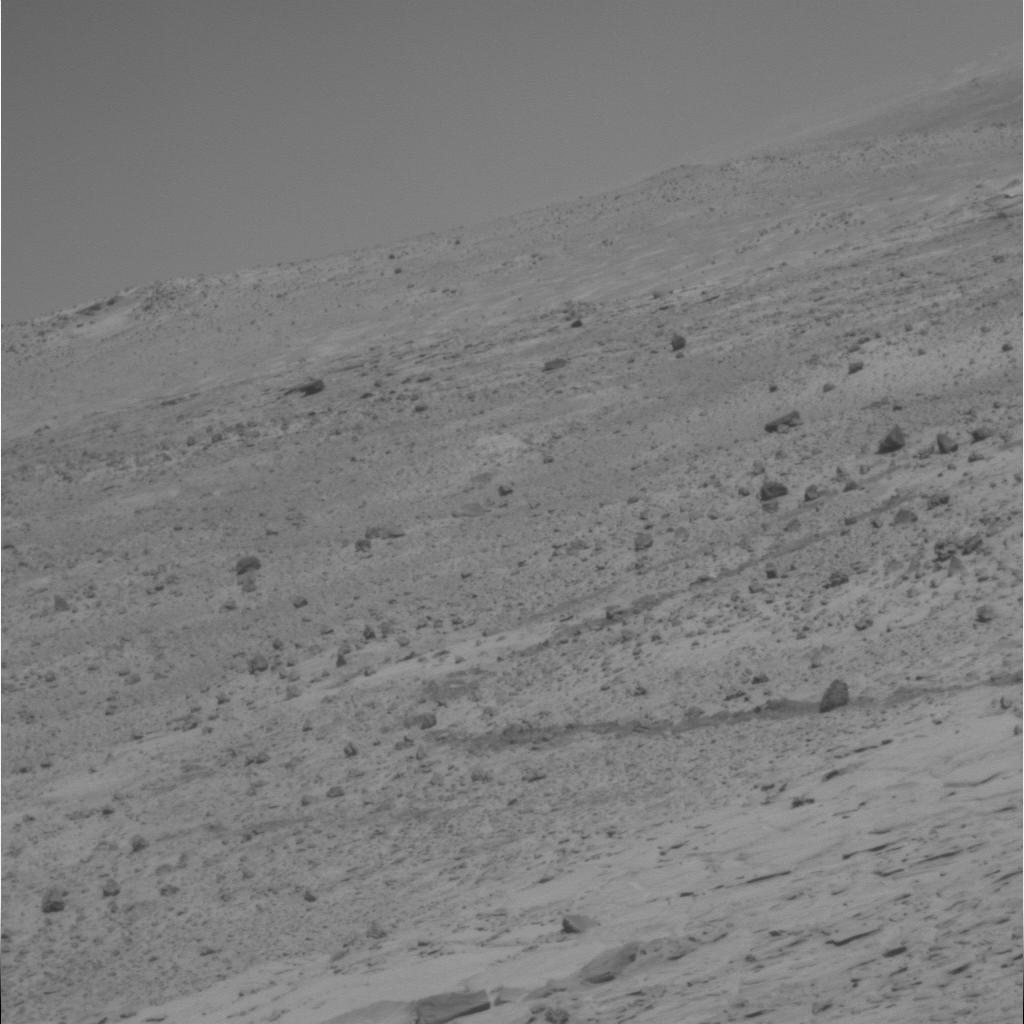
Surface features visible: Float Rocks, Clasts, Soil, Distant Vista, Sky